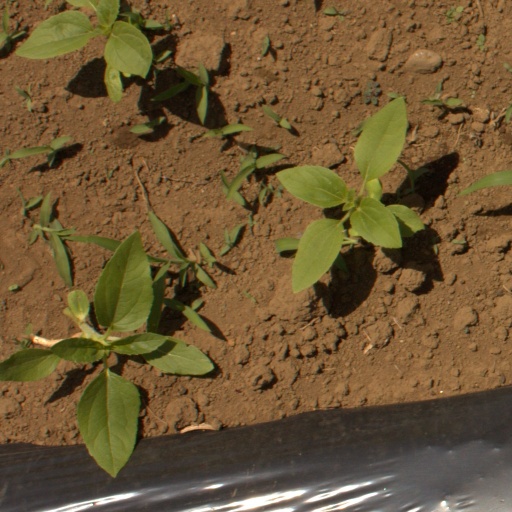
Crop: Jerusalem artichoke